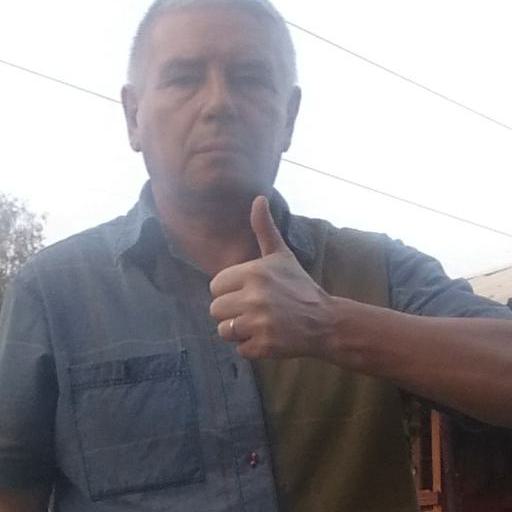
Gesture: like